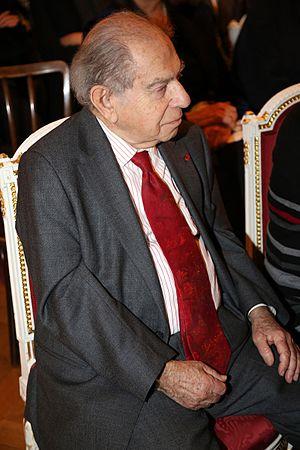
Le Forum Européen de Wachau est un colloque annuel qui se tient depuis 1995 à l'abbaye de Göttweig, en Basse Autriche et traite principalement de politique européenne intérieure mais s’intéresse aussi à l'extérieur de l'Europe. Cette réunion se tient tous les ans en juin, bien qu'il n'y ait pas eu d'édition 2006. À cause de circonstances exceptionnelles, ce colloque se déroule parfois en mai ou en juillet. Au fil des éditions, de nombreux politiciens ont participé à ce forum.